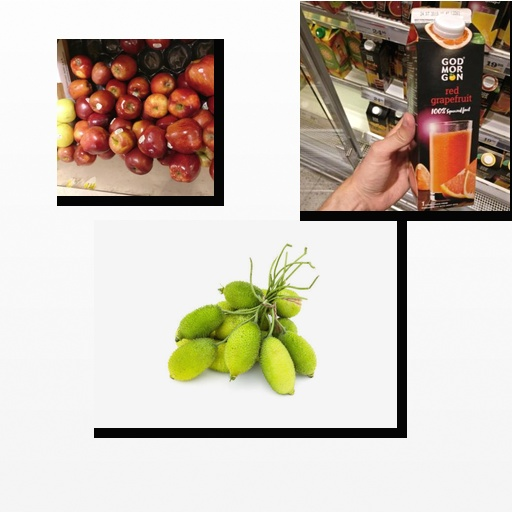
Food items: spiny_gourd, apple, grapefruit_juice